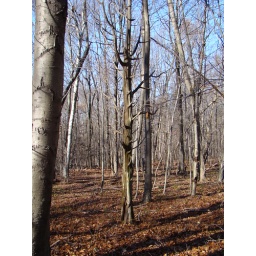
we will make a bottle tree out in the wild...